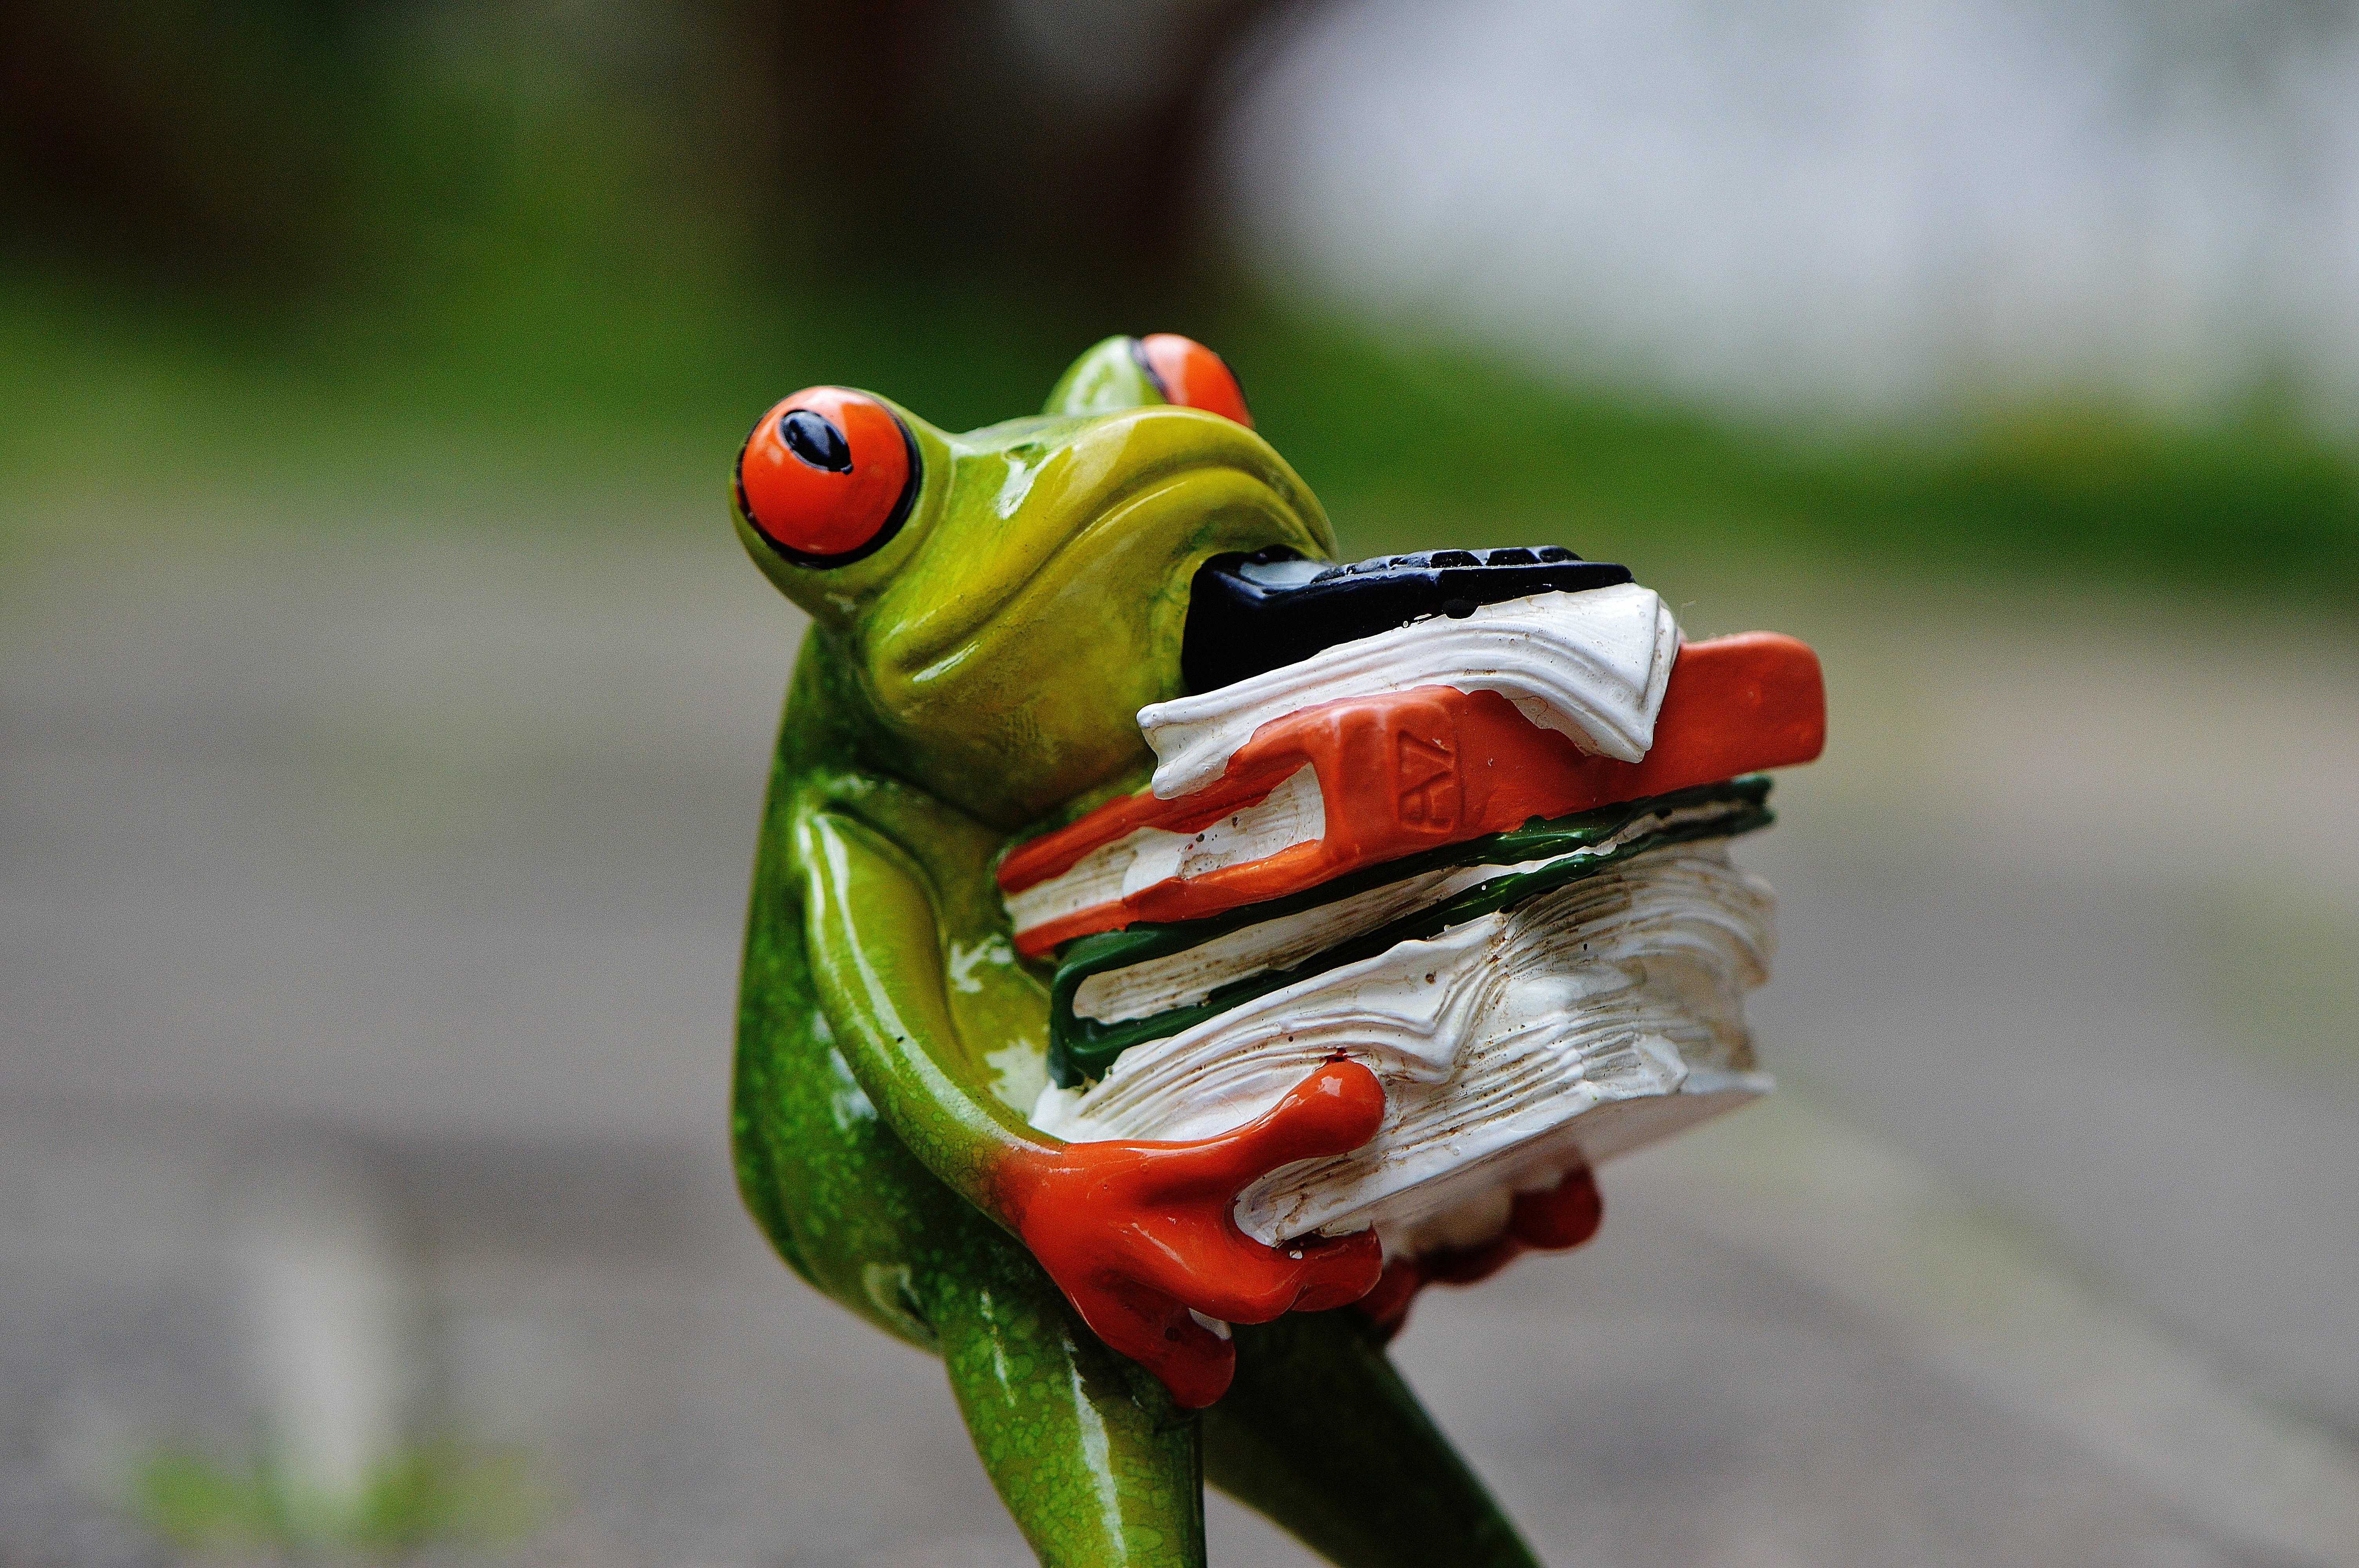
work, sweet, flower, animal, cute, decoration, green, red, ceramic, office, frog, amphibian, stack, fauna, tree frog, close up, fun, figure, vertebrate, funny, stress, calculator, files, macro photography, office work, ranidae, files stacked